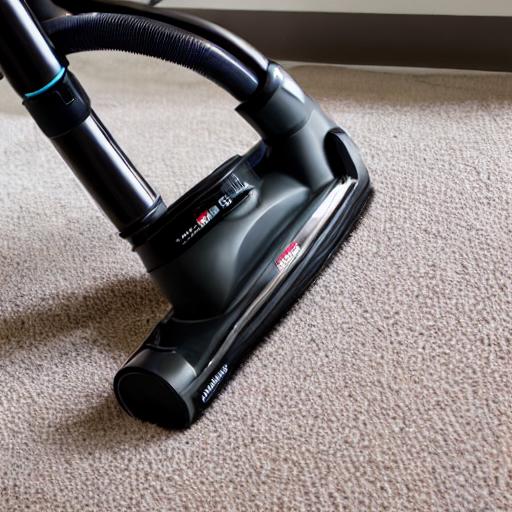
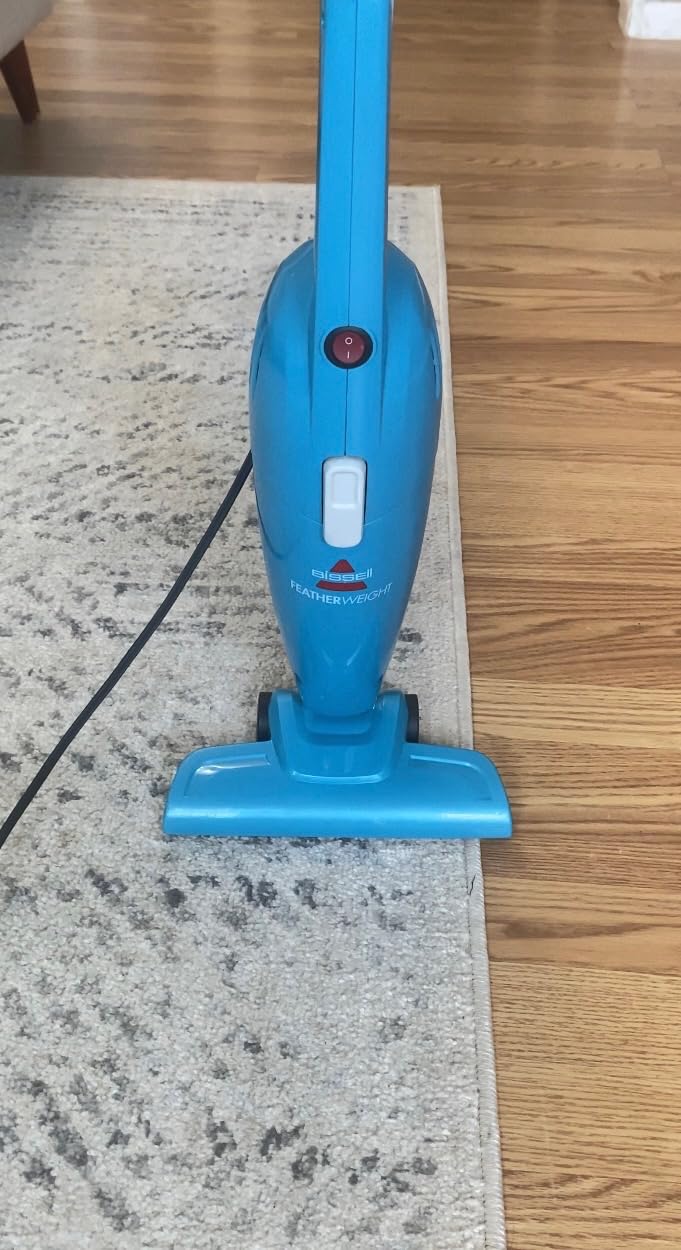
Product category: items_vacuum
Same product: no